List of rail accidents (1960–1969)

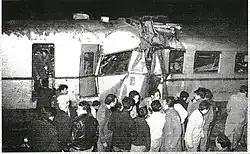
Comodoro Rivadavia rail disaster (1960)

July 12 – "Argentina" – Comodoro Rivadavia rail disaster – In Comodoro Rivadavia a passenger train suffered a brake failure, it lost control and crashed into another train at high speed. Three people died and many other were severely injured.